Horace B. Willard

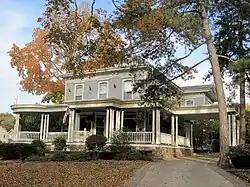
Willard briefly lived in this house in Fort Atkinson.

Present at its original state convention, Willard was an early member of the Republican Party in Wisconsin. He also helped to organize its chapter in Jefferson County. In 1860, Willard was nominated to the Wisconsin State Assembly. There, Willard advocated against sending state delegates to the Peace Conference of 1861. He was re-nominated for the next session, but declined to run. Willard instead took a position on the Jefferson County Board of Supervisors. Later in his life, Willard was known for his independent political stances, supporting Horace Greeley and Samuel J. Tilden for president. He ran for mayor of Fort Atkinson in 1878, but was defeated. He briefly lived in the former George P. Marston House.